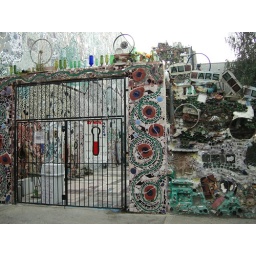
Reminds me of the old bottle house in Simi